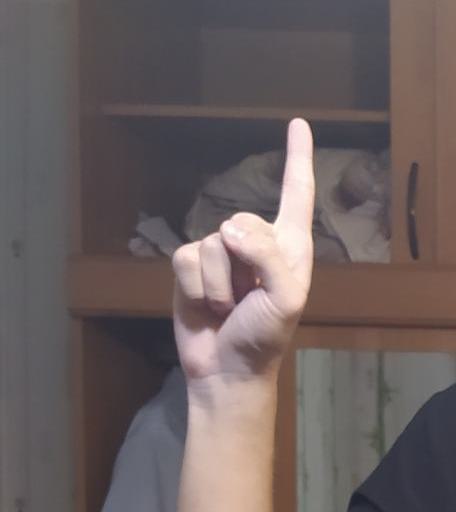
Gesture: one